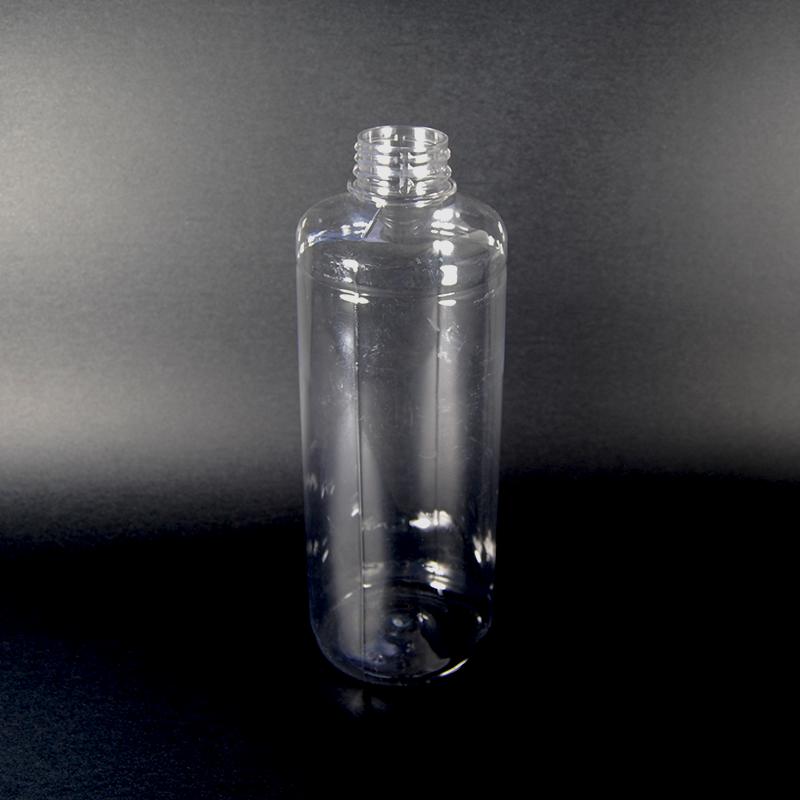
Waste category: glass